Brianchon (crater)

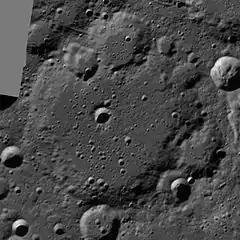
LRO mosaic

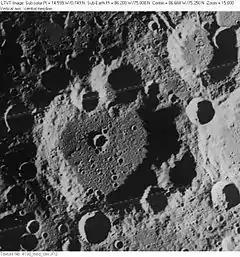
Lunar Orbiter 4 image

Brianchon is a lunar impact crater that is located along the northwestern limb of the Moon. Due to its location, from the Earth the crater is seen from the edge and its visibility is somewhat affected by libration. Thus for a more detailed view, the crater must be viewed from orbit.